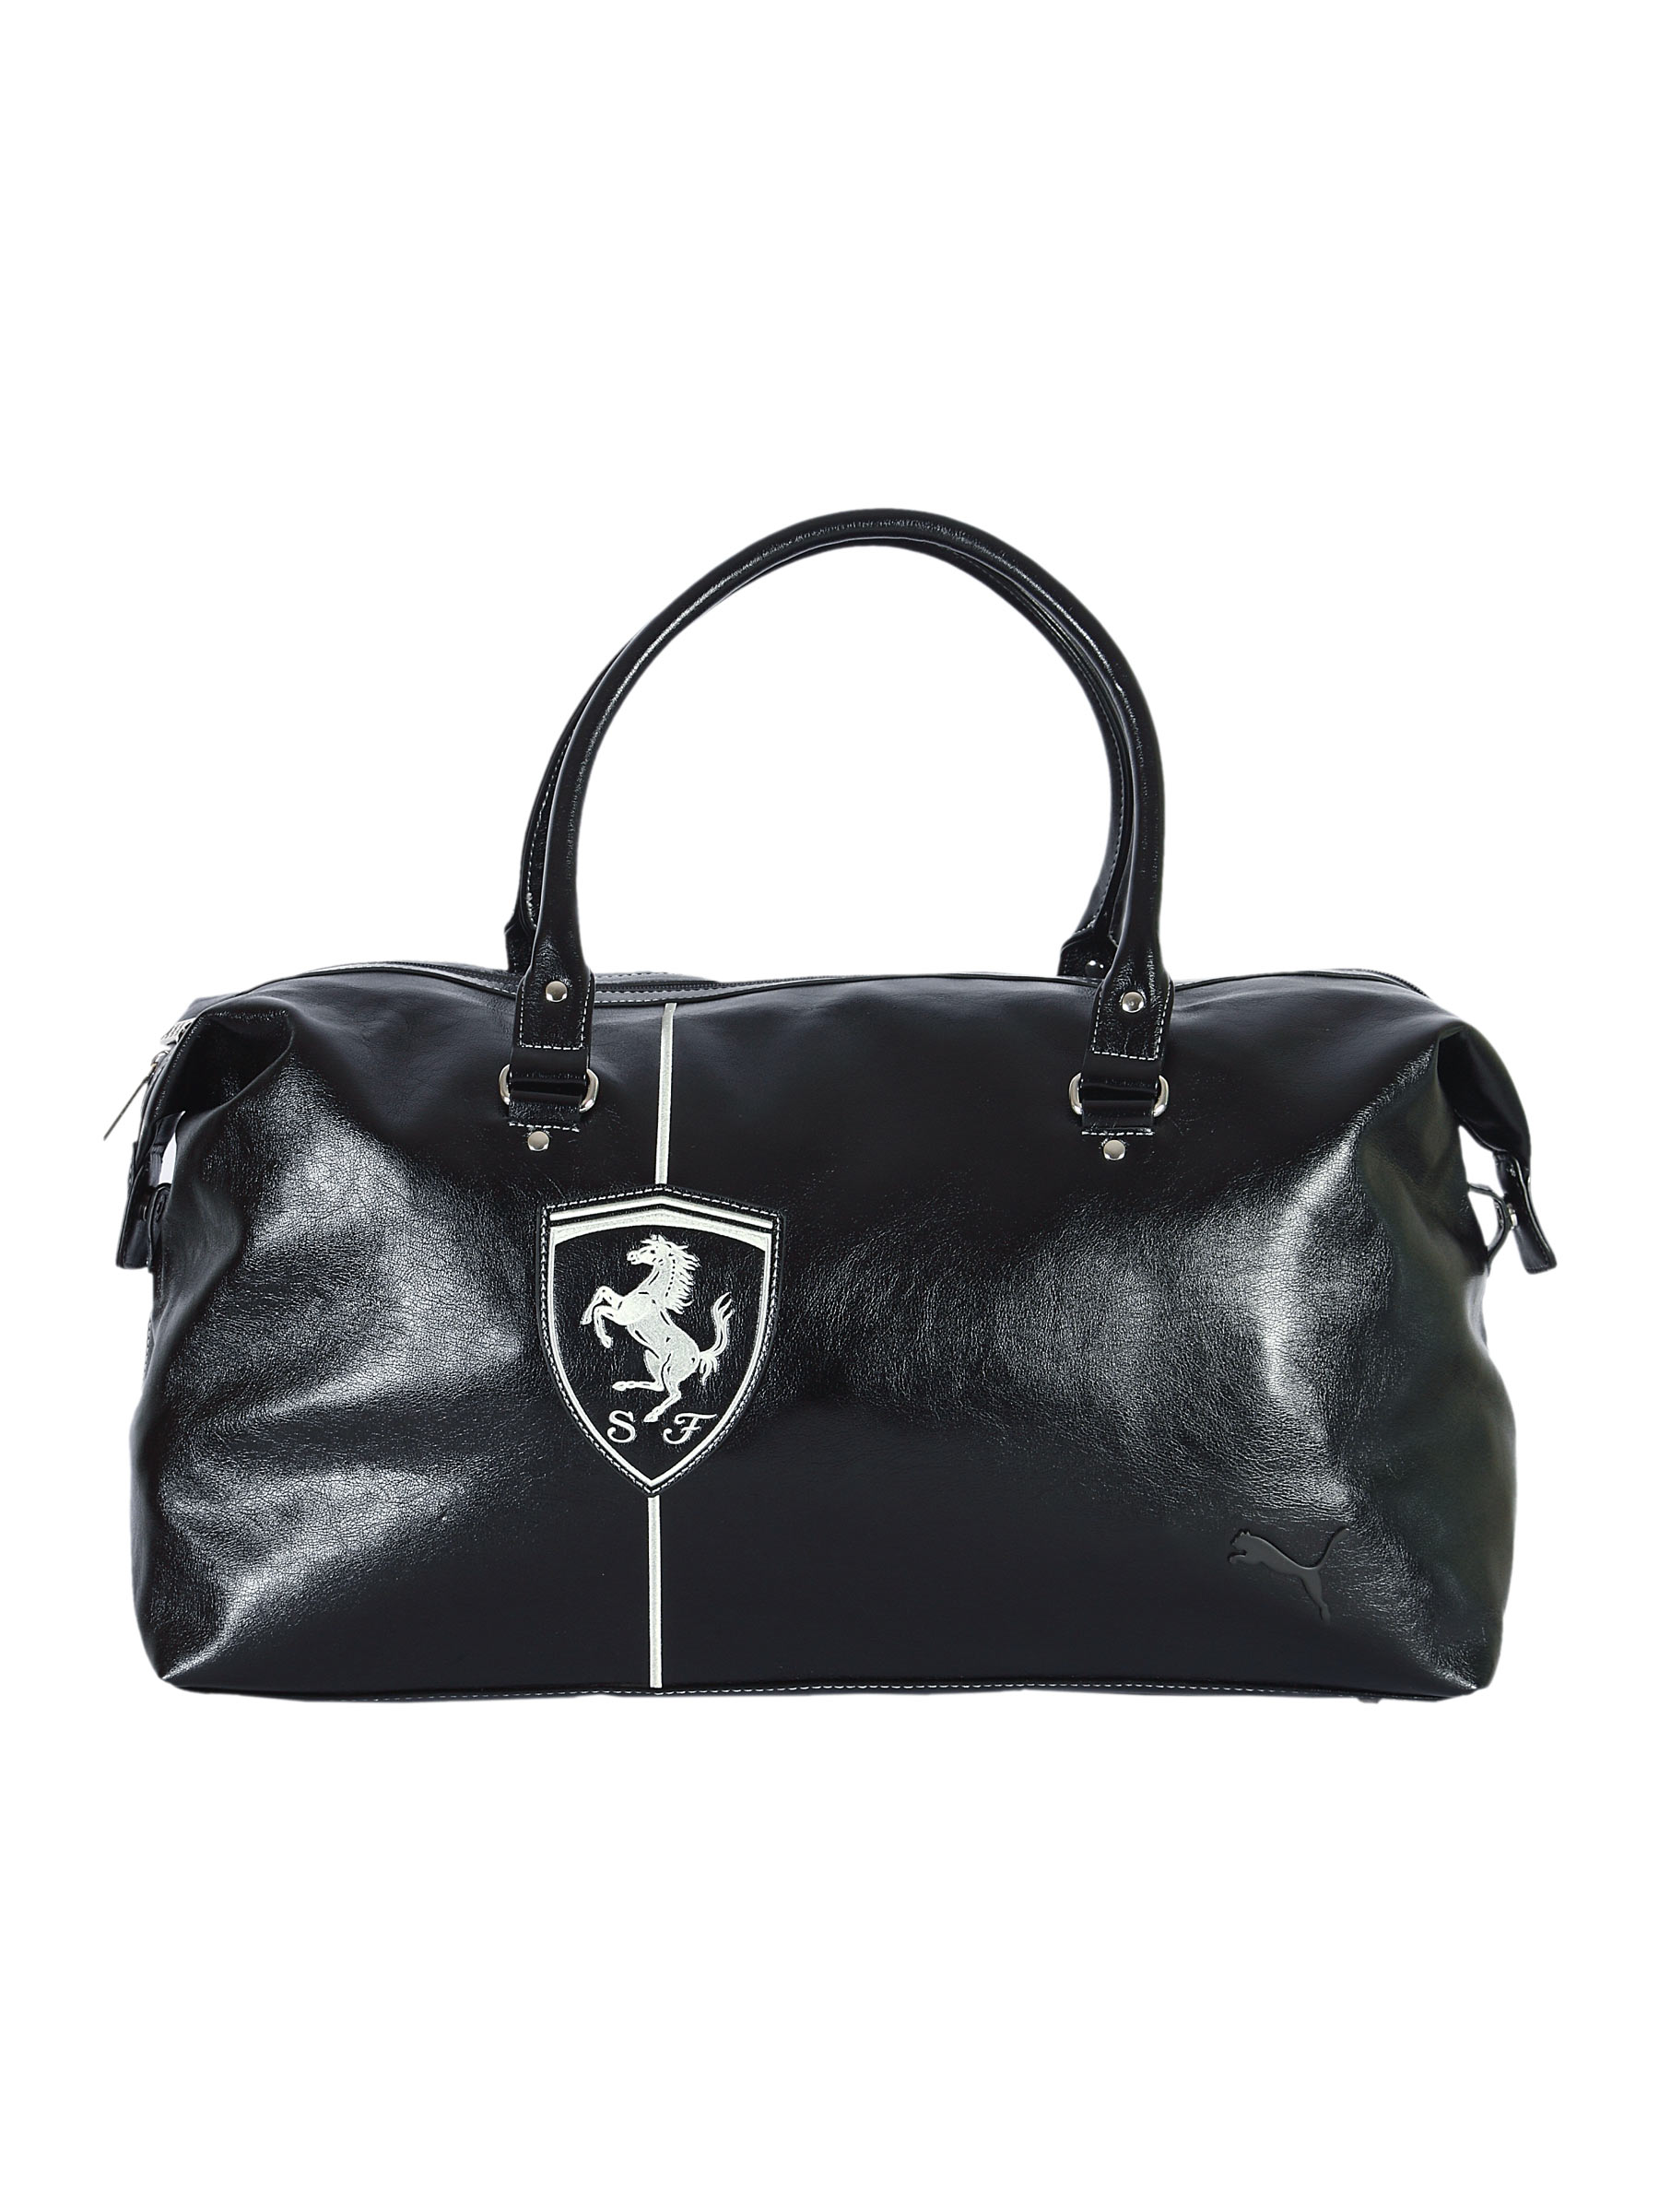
Puma Unisex Ferrari LS Weekender Black Duffle Bags
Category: Accessories / Bags / Duffel Bag
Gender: Unisex
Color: Black
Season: Fall 2011
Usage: Casual